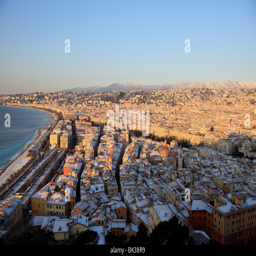
snowed roof top in winter time in city .